Exeter Cathedral astronomical clock

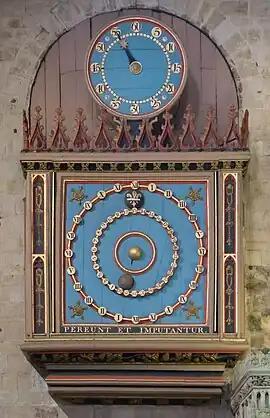
Exeter Cathedral Astronomical Clock.

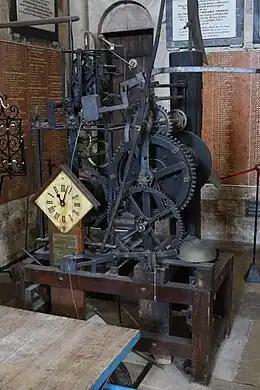
Early mechanism for the astronomical clock which was removed in 1885, but restored by John James Hall in its current position on the floor of the north transept in 1910.

The Exeter Cathedral Astronomical Clock is a fifteenth-century astronomical clock in Exeter Cathedral, England. It displays the hour of the day, the day of the lunar month and the phase of the moon. The modern clock mechanism was installed in 1885 by Gillett & Bland of Croydon, and restored in 1910.